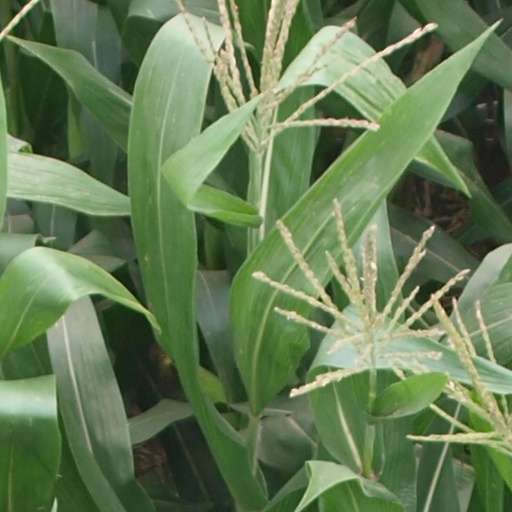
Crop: maize; corn